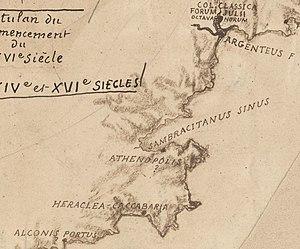
Localisation du comptoir grec d'Athénopolis sur la Carte comparée des côtes de la Méditerranée. Gaule narbonnaise romaine par Ernest Desjardins (détail)
Athénopolis était un emporion fondé par les Massaliotes phocéens. Il était situé en mer Méditerranée, sur les côtes de l’actuelle France. Il n’en reste plus de trace. Ce comptoir est habituellement localisé dans l’actuel golfe de Saint-Tropez.